Manasa Varanasi

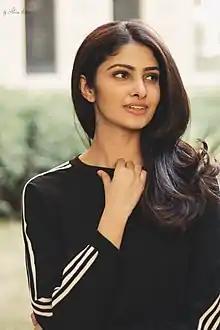

Manasa Varanasi (born 21 March 1997, Hyderabad, Andhra Pradesh, India) is an Indian beauty pageant titleholder who was crowned Femina Miss India 2020. She represented India at Miss World 2021 in San Juan, Puerto Rico where she reached the top 13.